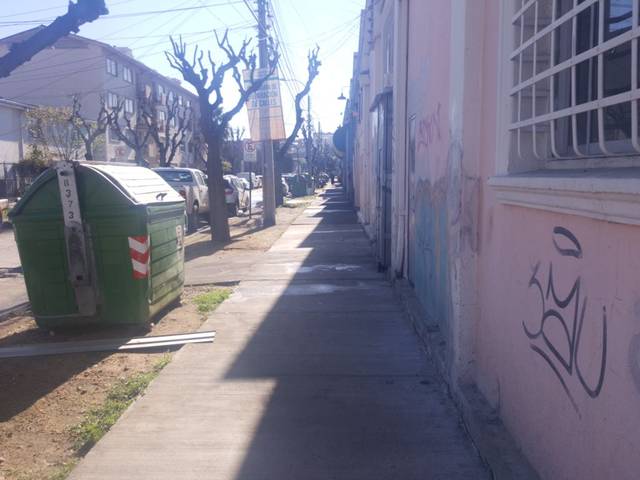
Region: Chile
Coordinates: -33.013, -71.546